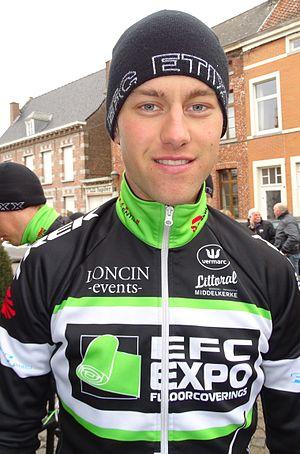
Maxime Farazijn, né le 2 juin 1994 à Ypres, est un coureur cycliste belge, membre de l'équipe Dunkerque Littoral. Son père Peter fut également cycliste professionnel de 1991 à 2005.